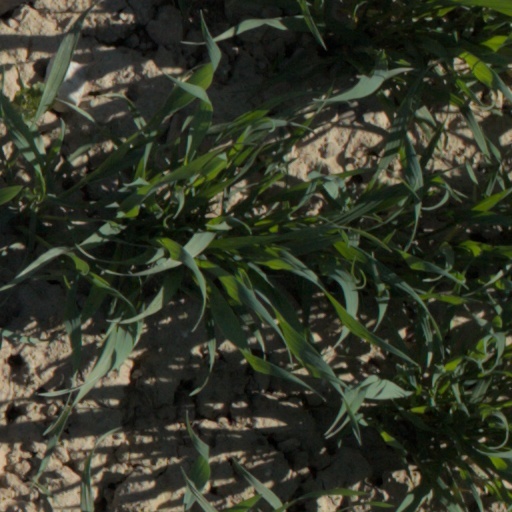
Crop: wheat